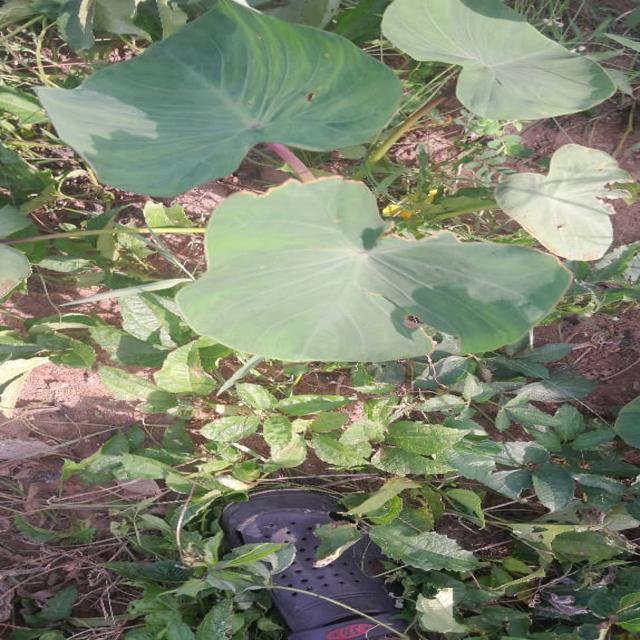
Label: Healthy